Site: brandenburg
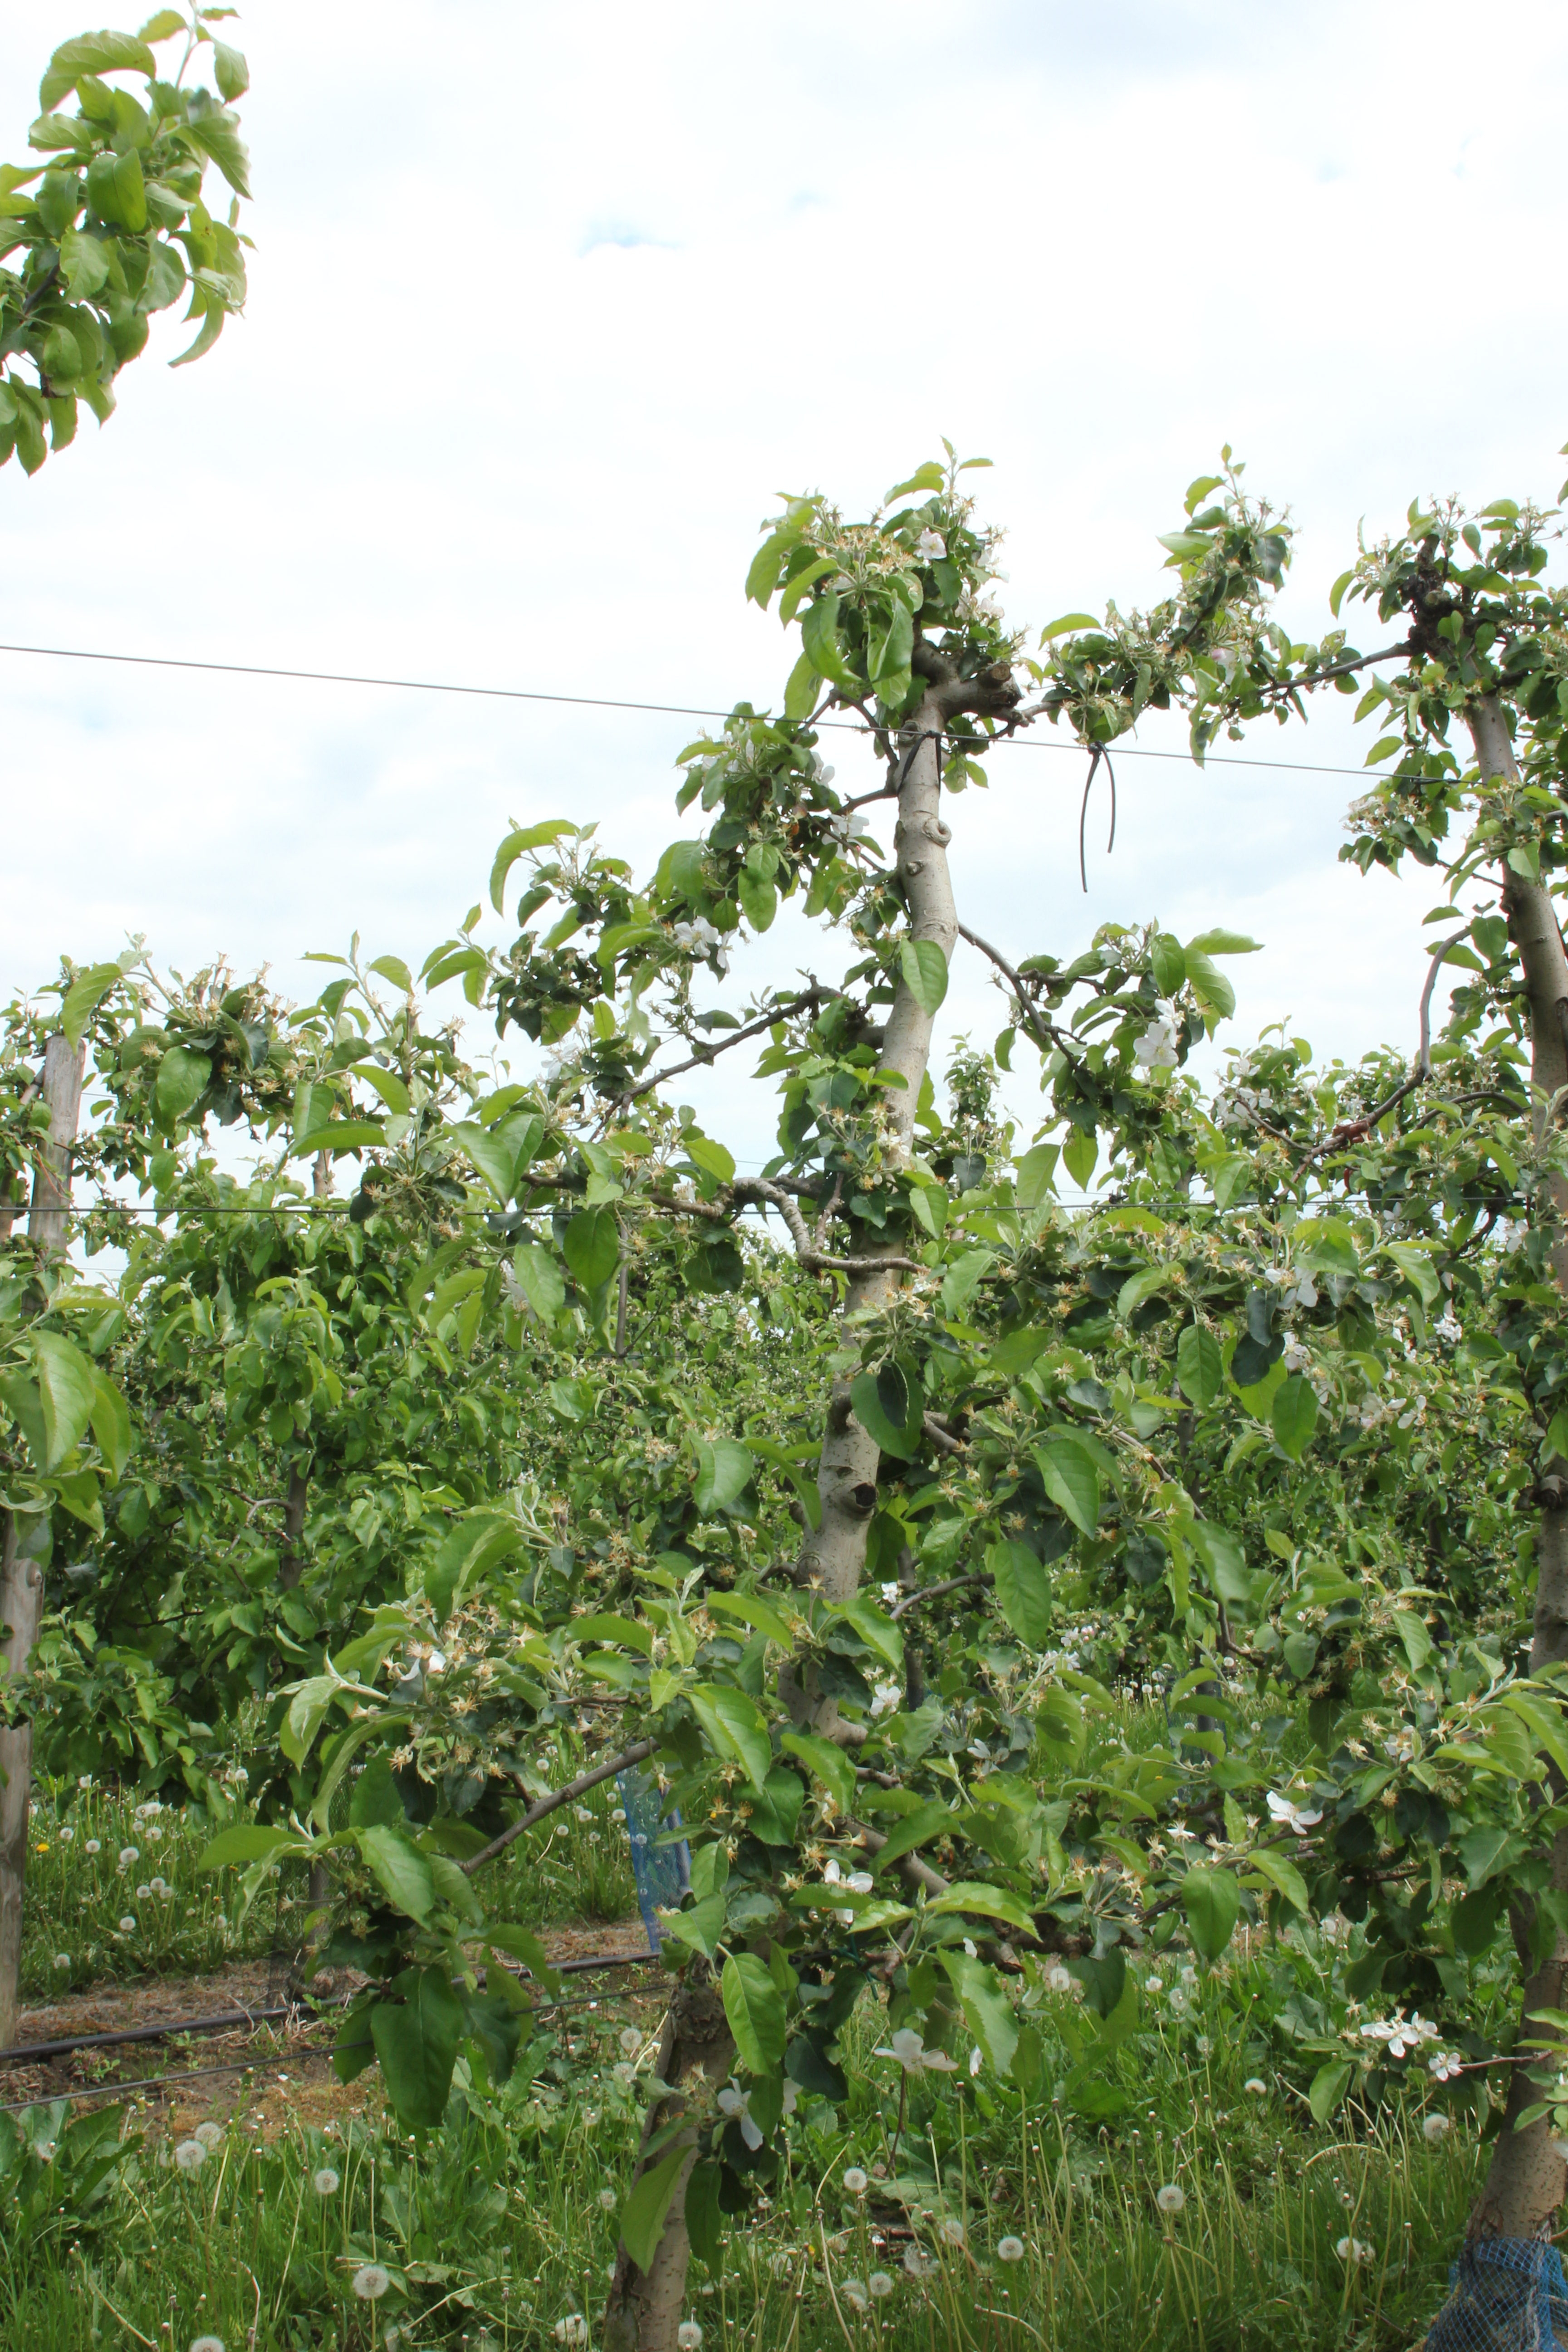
Growth stage (BBCH 67): Flowering